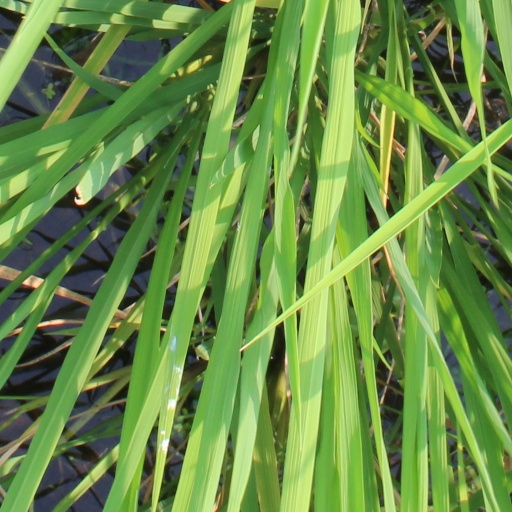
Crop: rice